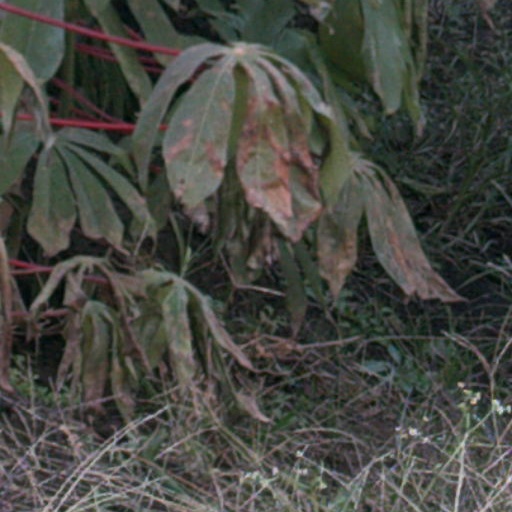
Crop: cassava